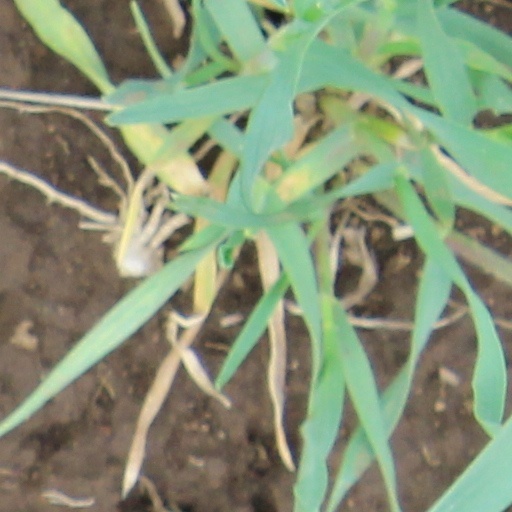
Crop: wheat